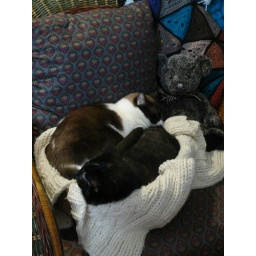
two cats in a basket